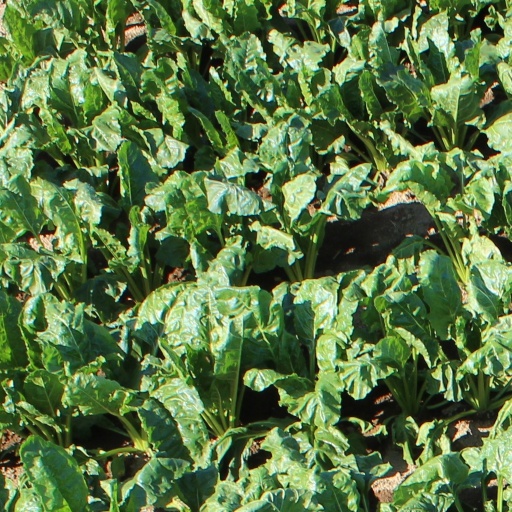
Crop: sugar beet